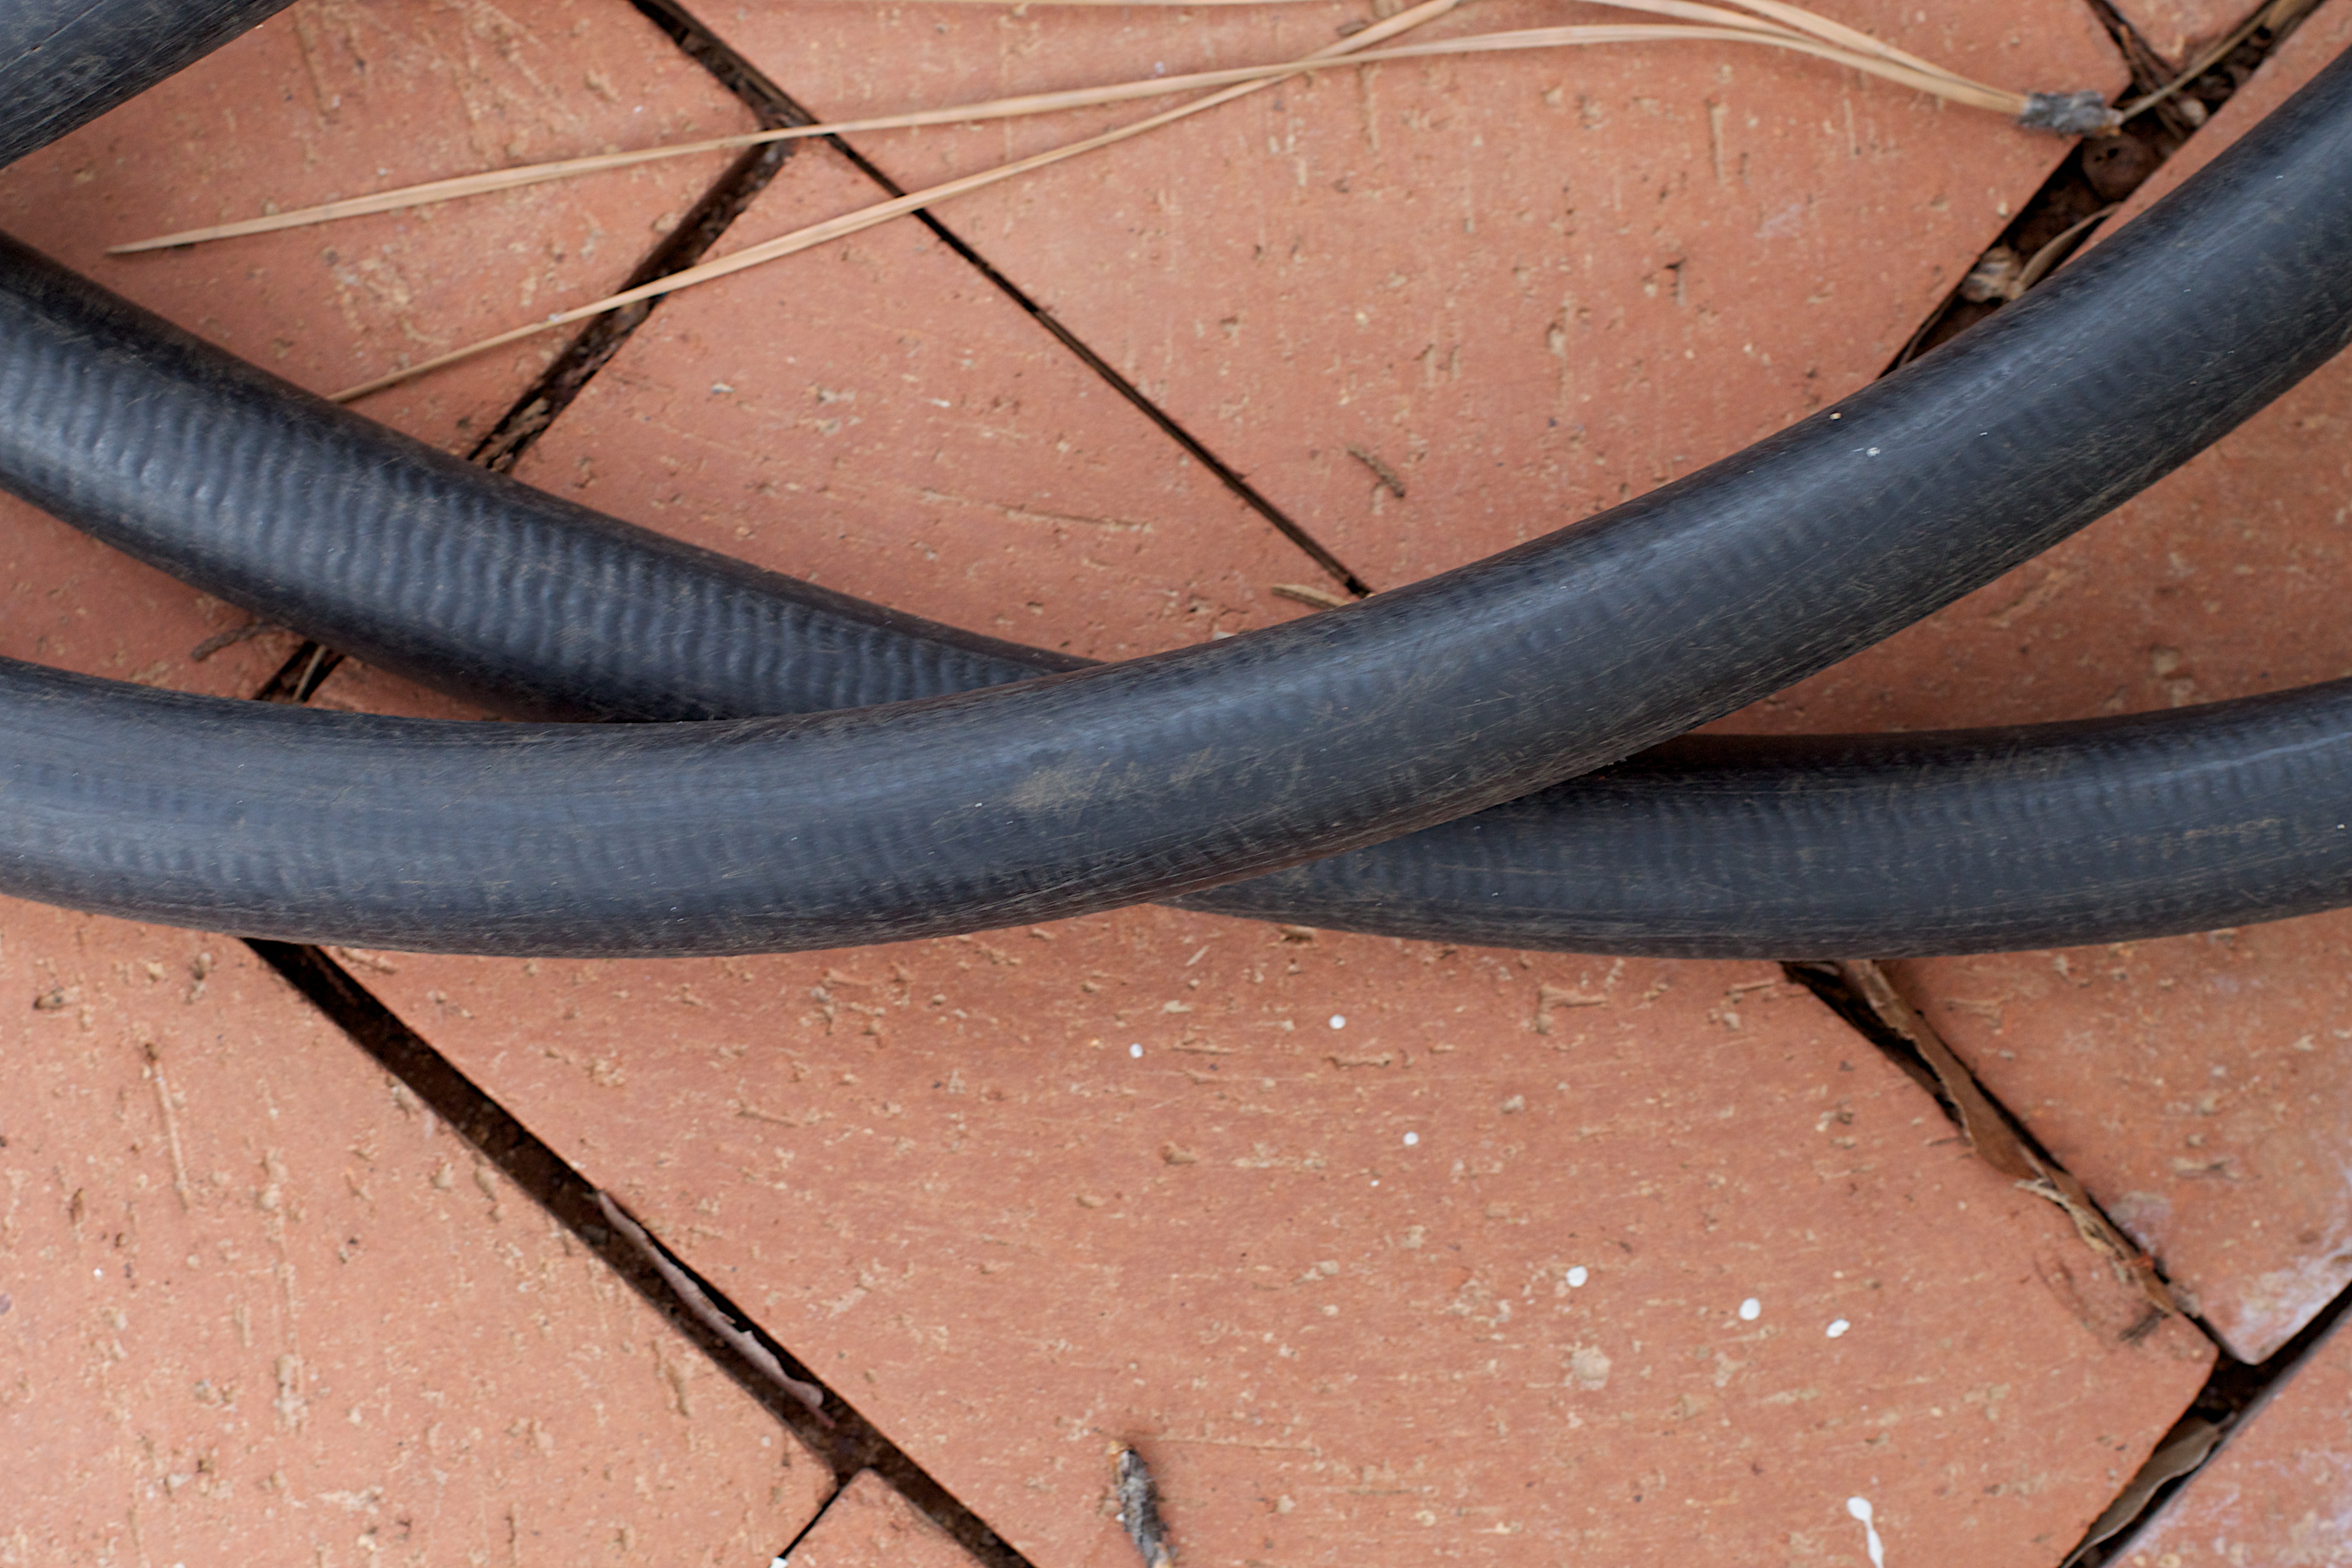
wing, wheel, rein, steering wheel, tire, bumper, auto part, automotive exterior, automotive tire